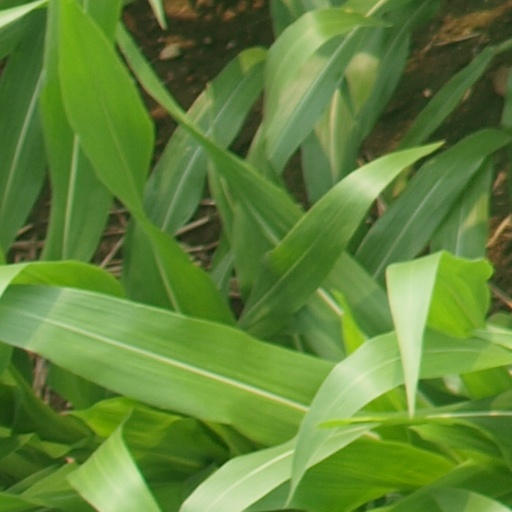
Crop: maize; corn